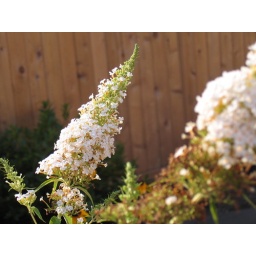
This butterfly bush is the anchor plant of what I like to call the &amp;quot;flower island&amp;quot; in my garden.